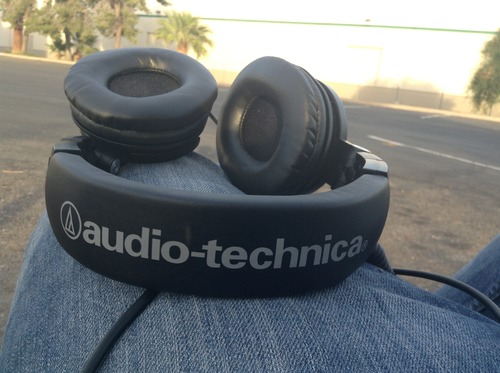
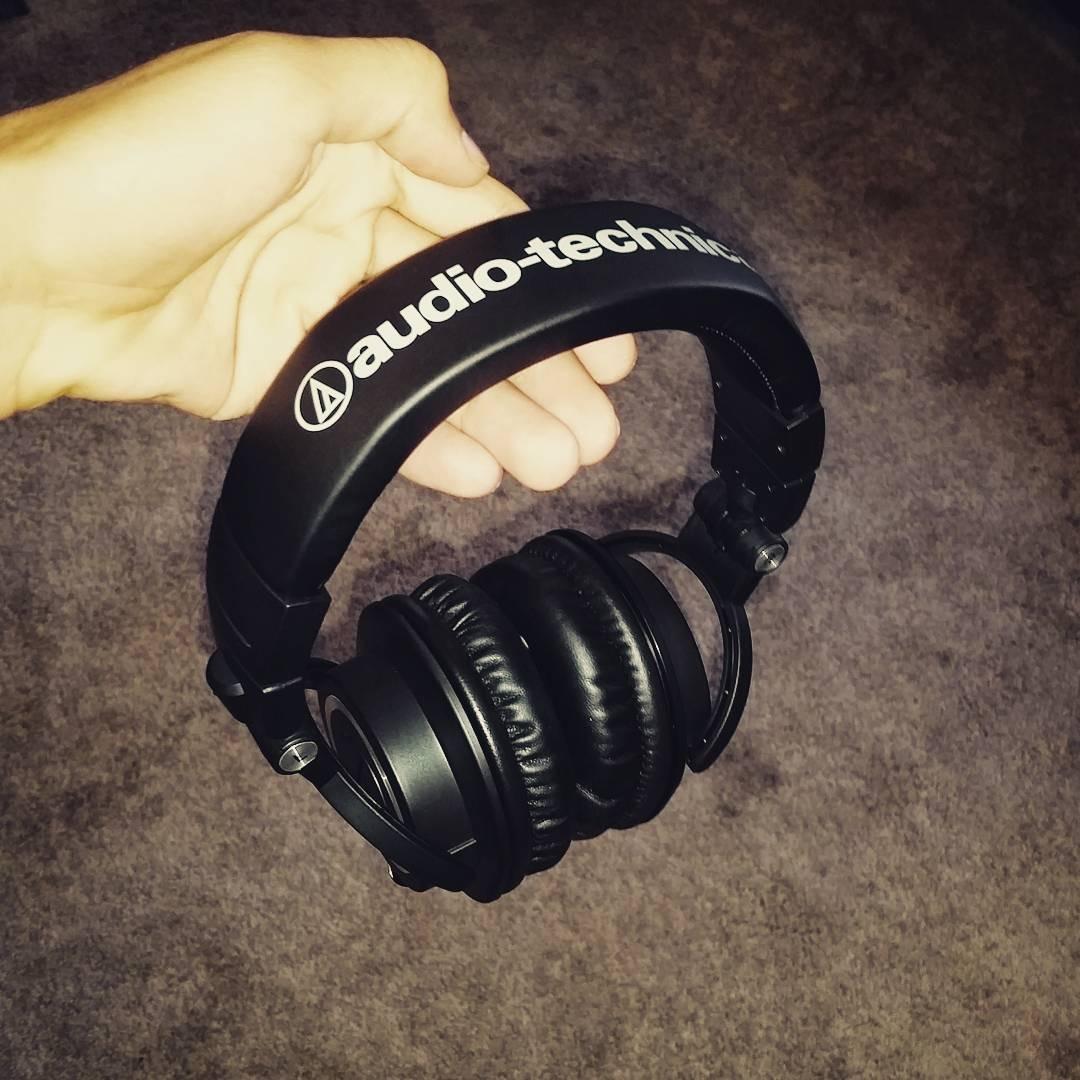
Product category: headphones
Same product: no